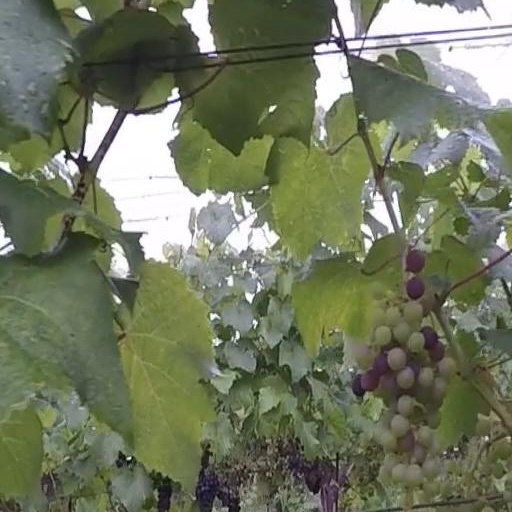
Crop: grape